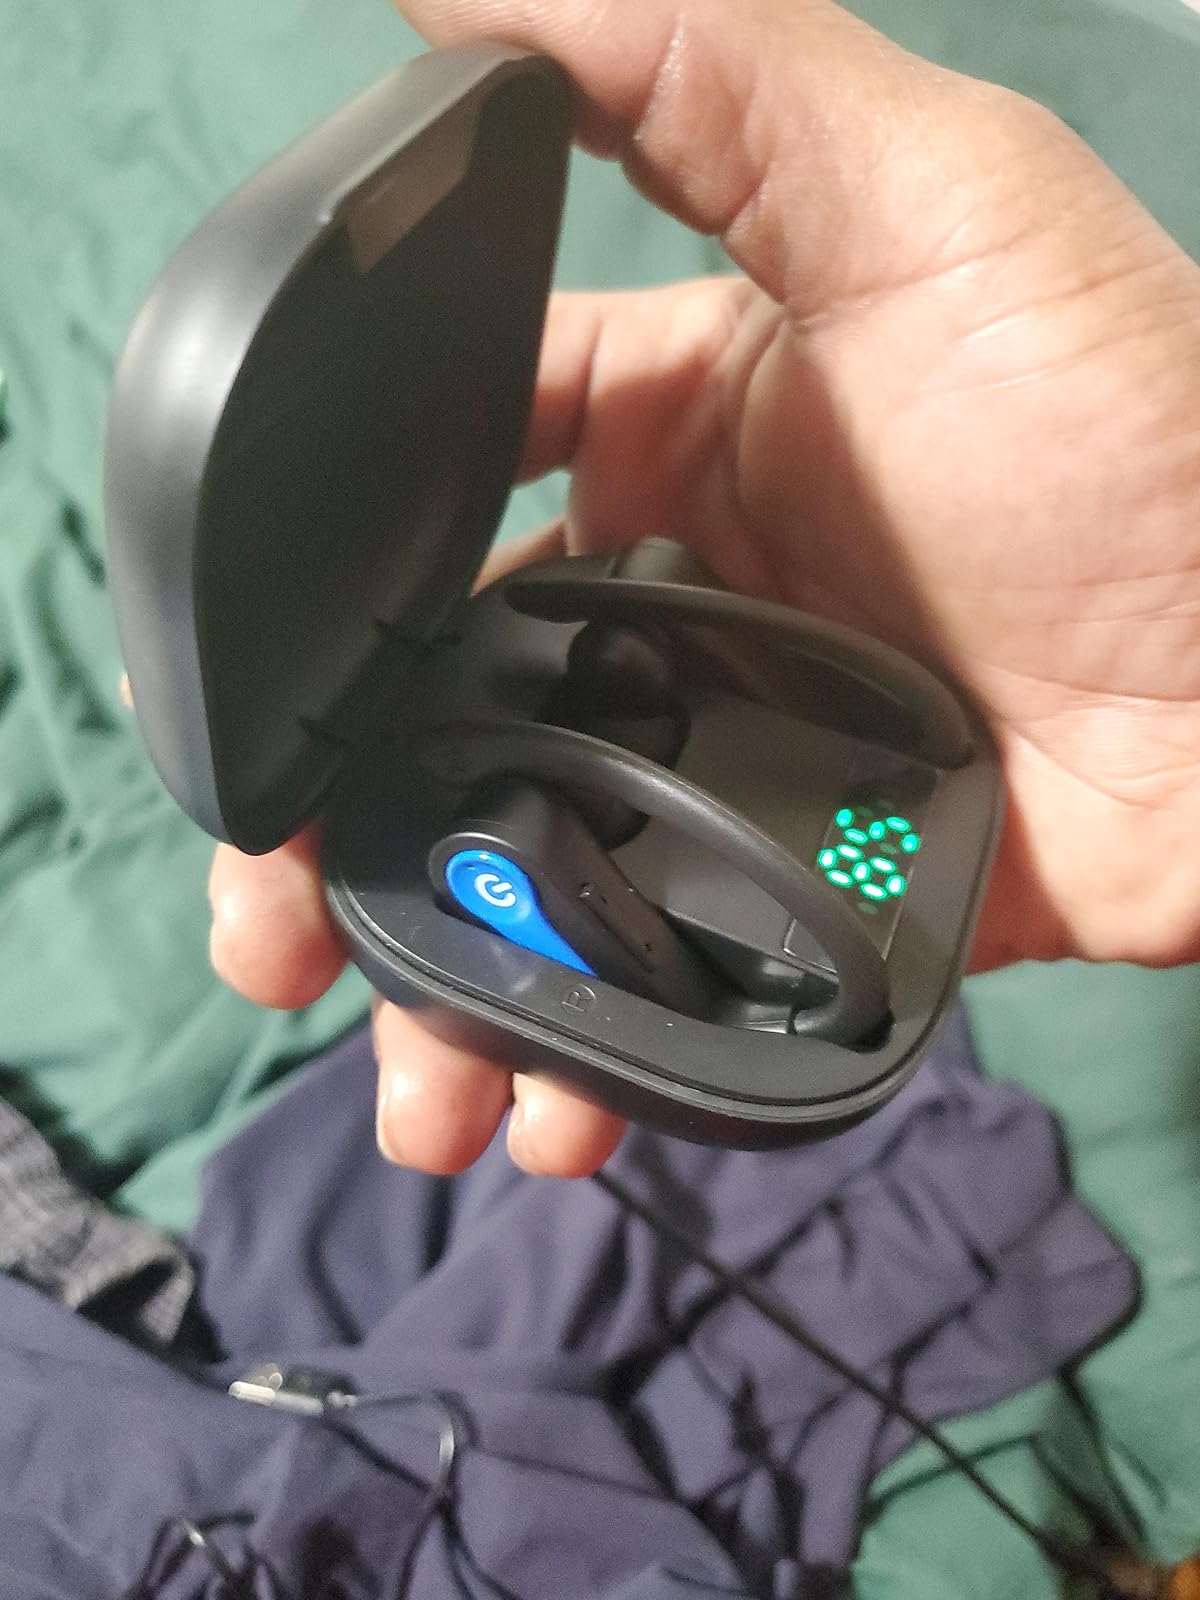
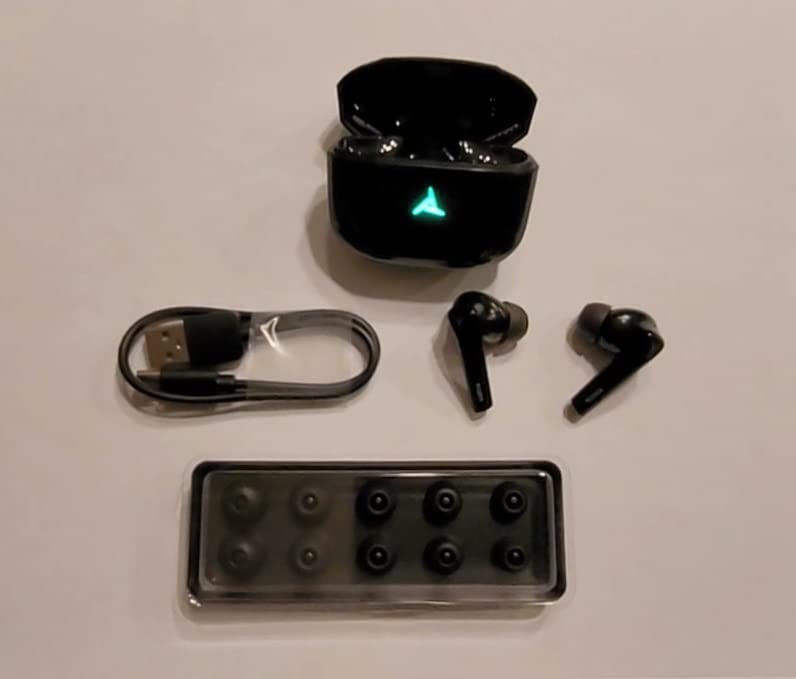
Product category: earbuds
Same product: no